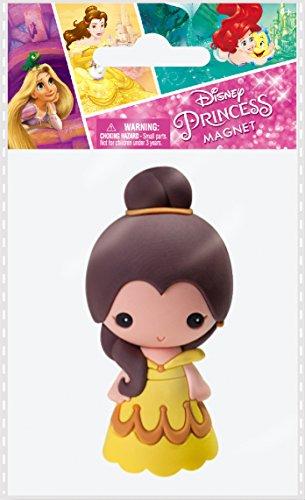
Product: Disney Beauty & The Beast - Belle 3D Magnet Character Magnet
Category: Toys & Games | Novelty & Gag Toys
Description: Disney character magnet.
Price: $6.36
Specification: ProductDimensions:1.2x0.8x3.8inches|ItemWeight:0.8ounces|ShippingWeight:0.96ounces(Viewshippingratesandpolicies)|DomesticShipping:ItemcanbeshippedwithinU.S.|InternationalShipping:ThisitemcanbeshippedtoselectcountriesoutsideoftheU.S.LearnMore|ASIN:B07365HFJY|Itemmodelnumber:86116|Manufacturerrecommendedage:4yearsandup